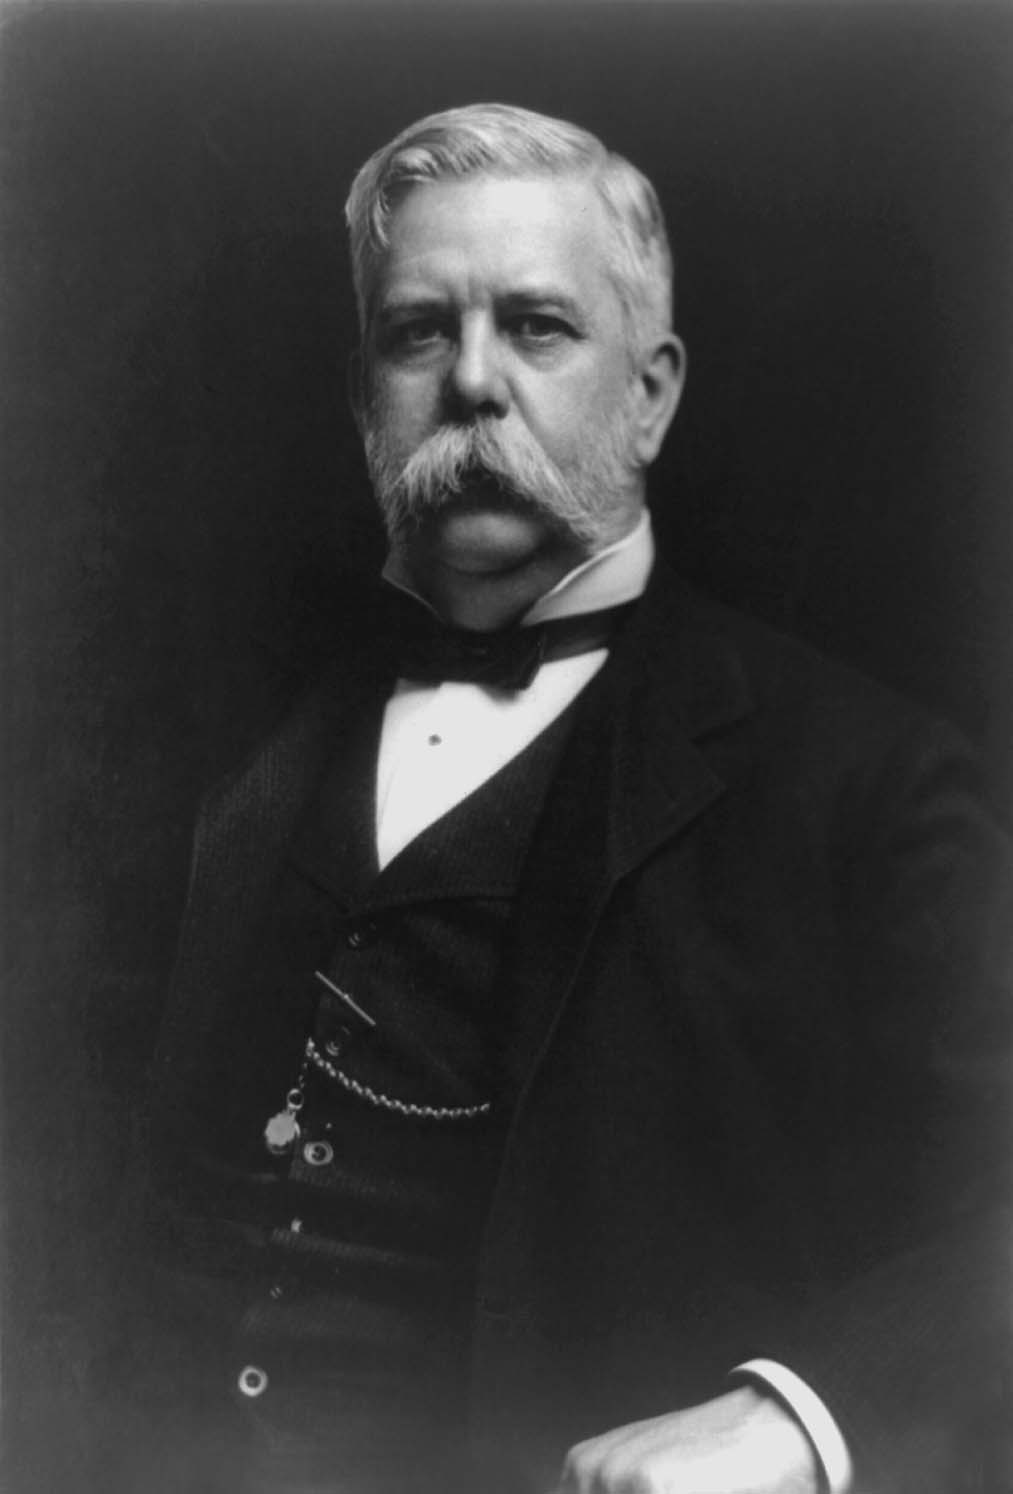
จอร์จ เวสติงเฮาส์

| name = จอร์จ เวสติงเฮาส์
| image = George_Westinghouse.jpg
| birth_place = เซนทรัลบริดจ์ รัฐนิวยอร์ก
| death_place = นครนิวยอร์ก
| signature = George_Westinghouse_signature.svg
จอร์จ เวสติงเฮาส์ จูเนียร์ (George Westinghouse, Jr) วิศวกร นักประดิษฐ์ และนักธุรกิจชาวอเมริกัน เป็นผู้ออกแบบระบบห้ามล้ออัดอากาศสำหรับรถไฟ ที่ใช้งานอยู่ในรถไฟยุคปัจจุบันมาตั้งแต่ปี ค.ศ. 1872 และยังเป็นคู่แข่งของโธมัส เอดิสัน ในการนำเสนอระบบจ่ายกระแสไฟฟ้าในยุคแรก โดยเวสติงเฮาส์ได้พัฒนาระบบไฟฟ้ากระแสสลับ มาจากงานวิจัยของนิโคลา เทสลา ในขณะที่เอดิสันนำเสนอระบบไฟฟ้ากระแสตรง
เวสติงเฮาส์ได้ก่อตั้งบริษัท เวสติงเฮาส์อิเลคทริก ขึ้นในปี ค.ศ. 1886 บริษัทนี้เป็นผู้ติดตั้งระบบจ่ายกระแสไฟฟ้า และต่อมาได้ขยายสู่ธุรกิจออกอากาศวิทยุ โทรทัศน์ เครื่องจักรกล และเครื่องใช้ในครัวเรือน ด้วยเครื่องหมายการค้า "เวสติงเฮาส์"
== อ้างอิง ==
หมวดหมู่:บุคคลที่เกิดในปี พ.ศ. 2389
หมวดหมู่:นักธุรกิจชาวอเมริกัน
หมวดหมู่:นักประดิษฐ์ชาวอเมริกัน
หมวดหมู่:วิศวกรชาวอเมริกัน
หมวดหมู่:บุคคลจากนครนิวยอร์ก